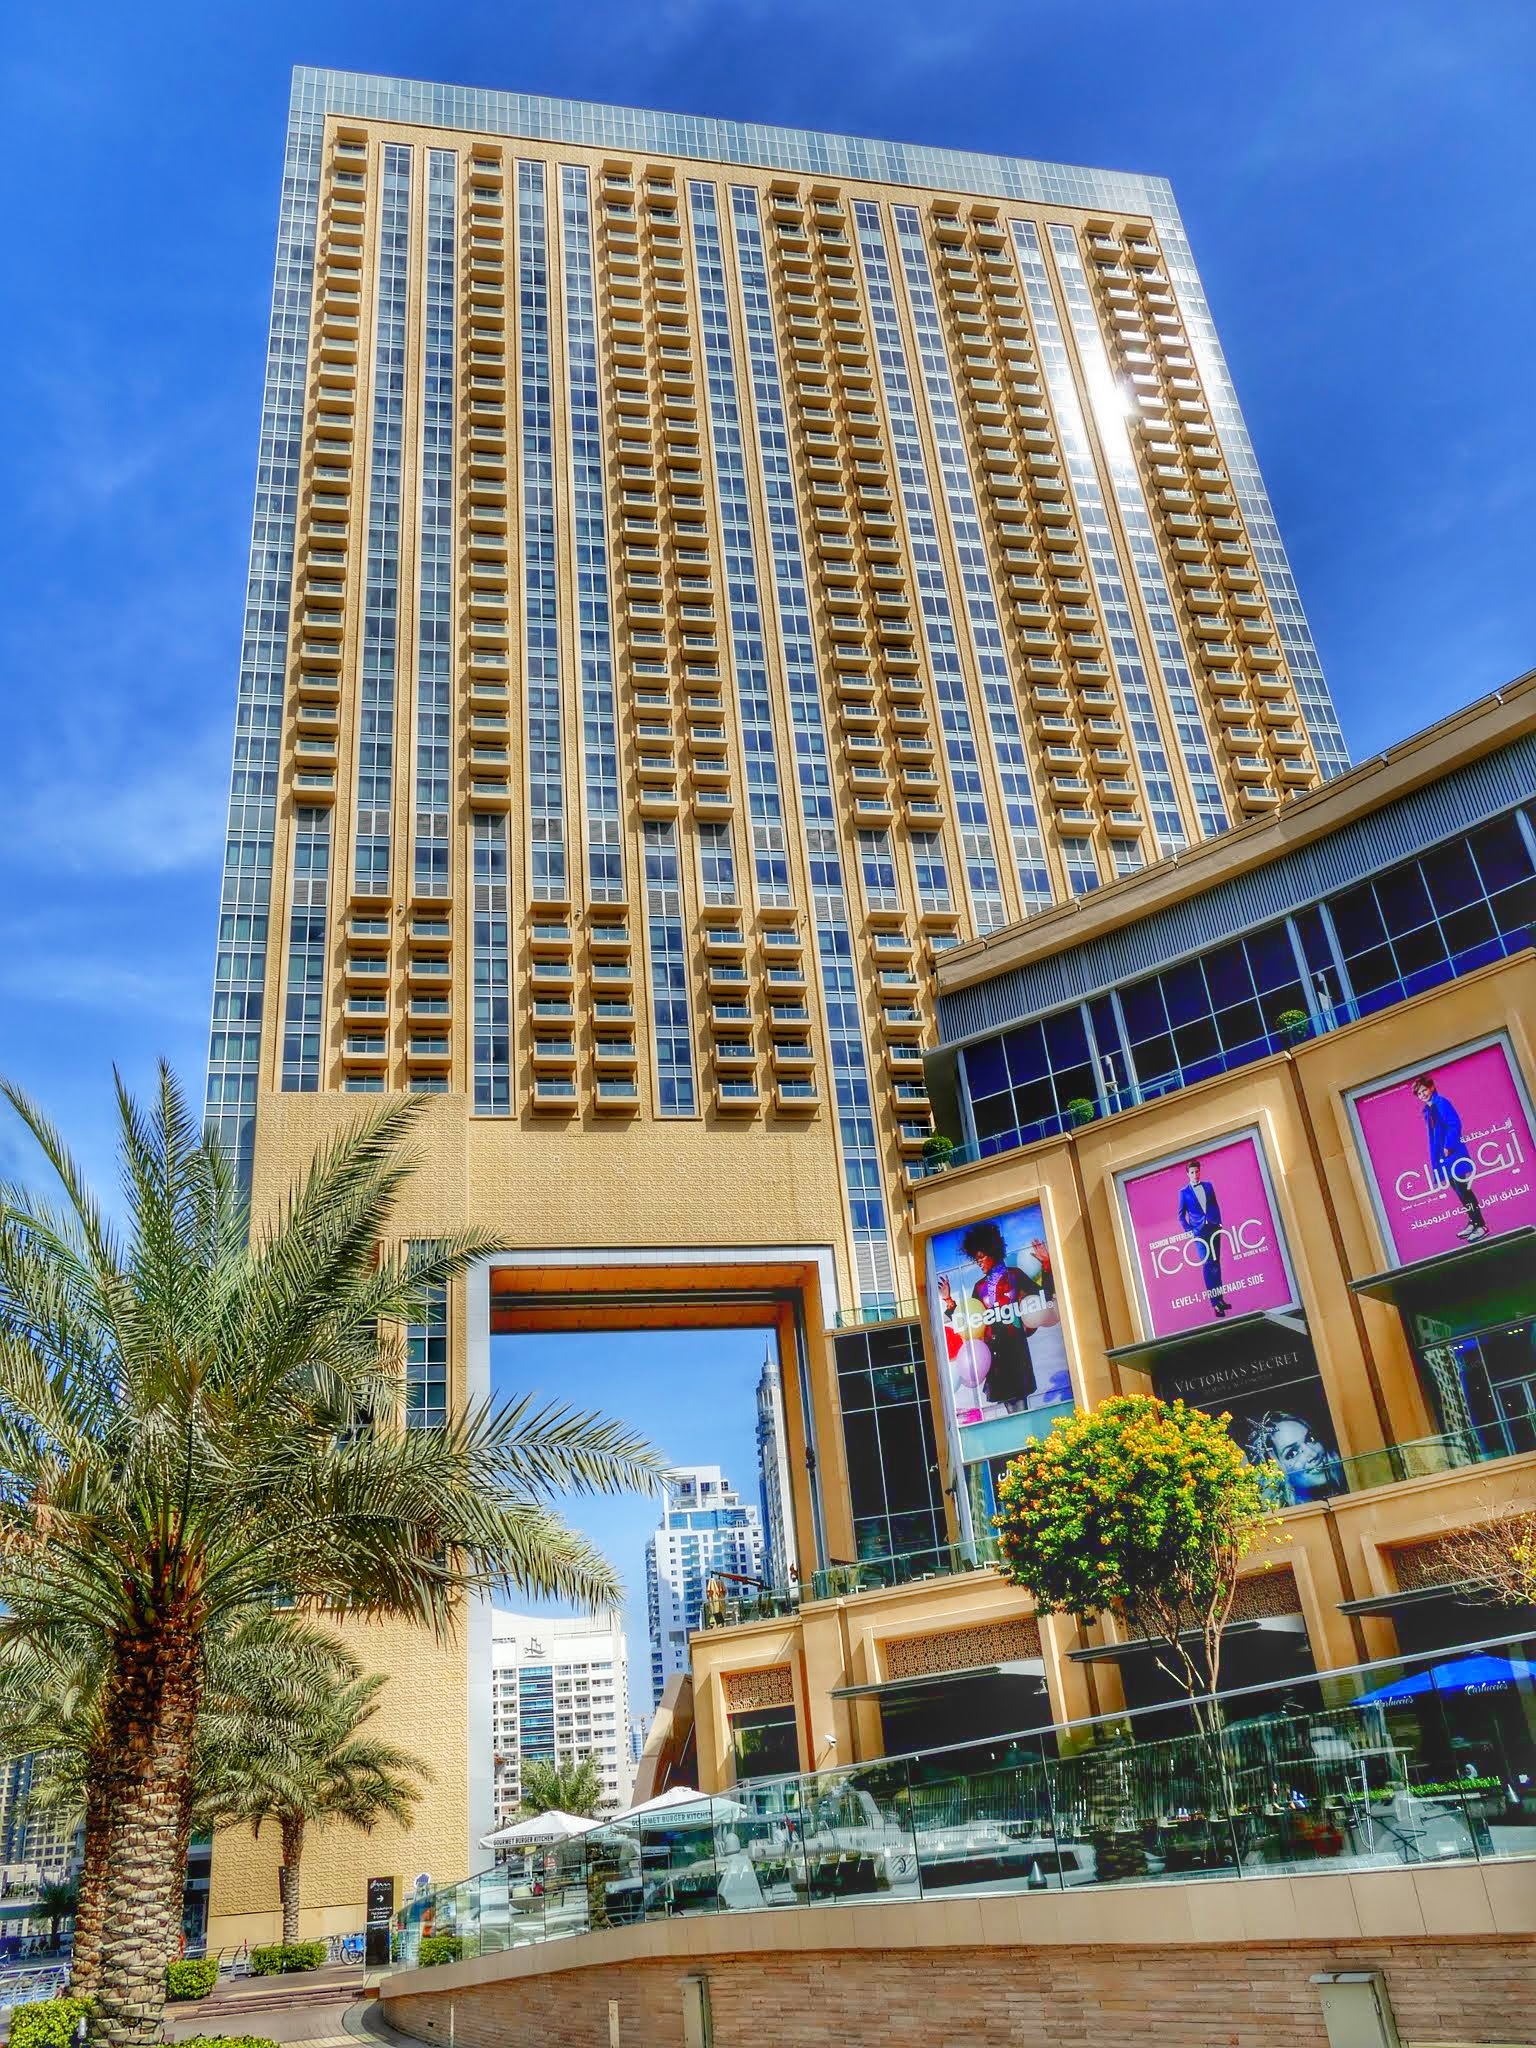
building, city, skyscraper, downtown, plaza, dubai, landmark, facade, property, apartment, tower block, hotel, resort, estate, commercial building, condominium, neighbourhood, real estate, modern high rise building, u a e, residential area, mixed use